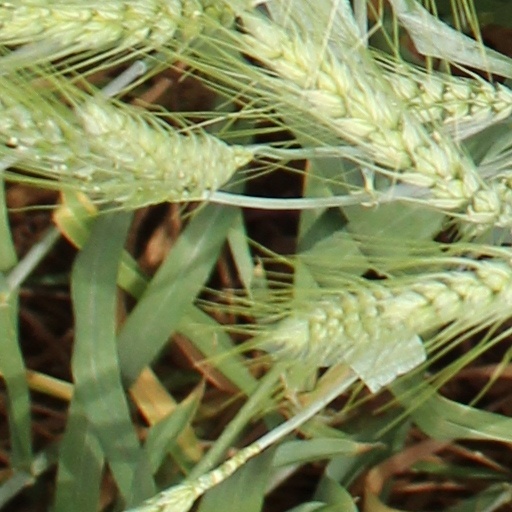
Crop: wheat